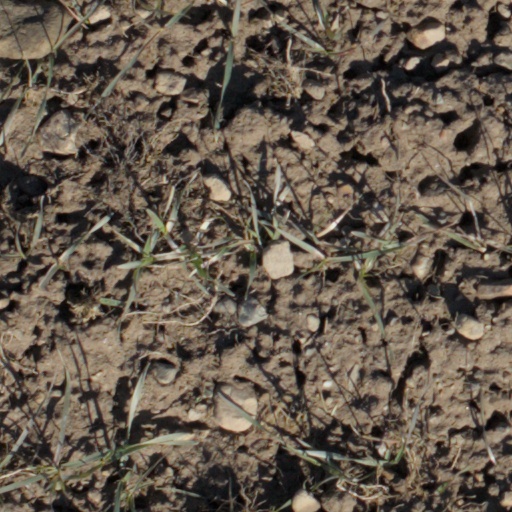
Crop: wheat